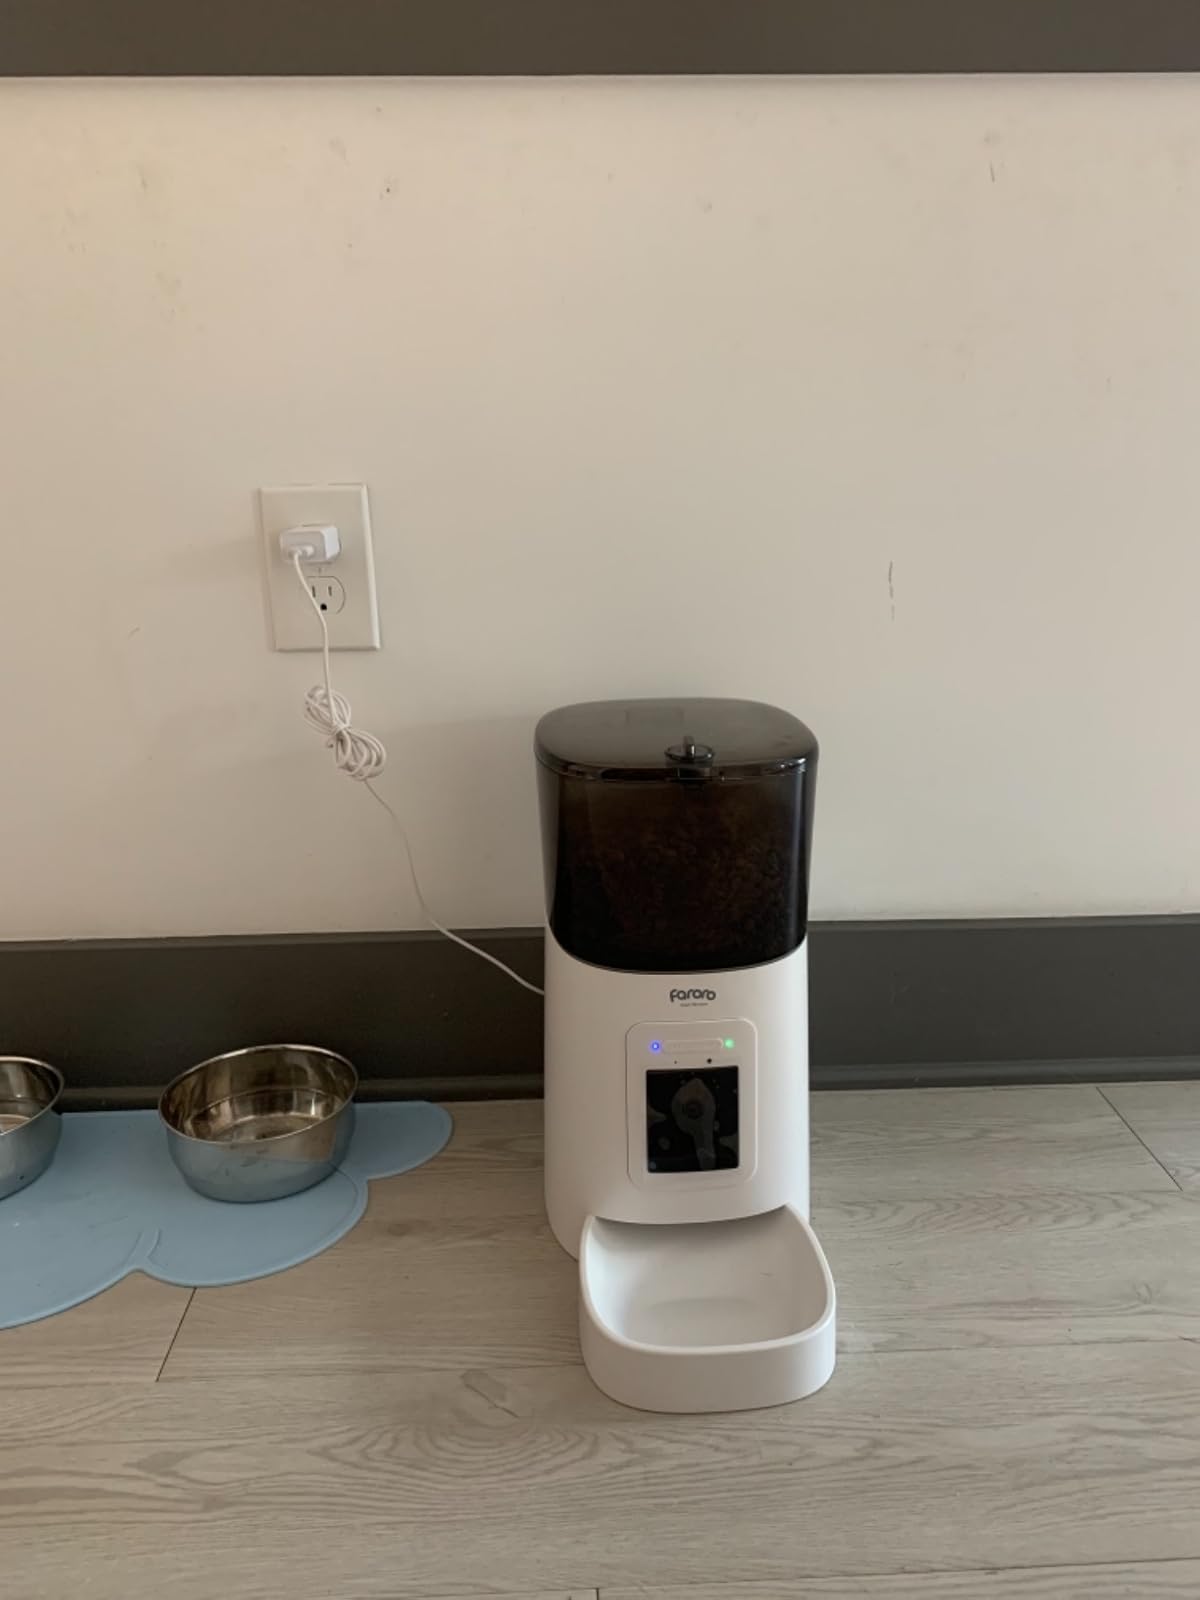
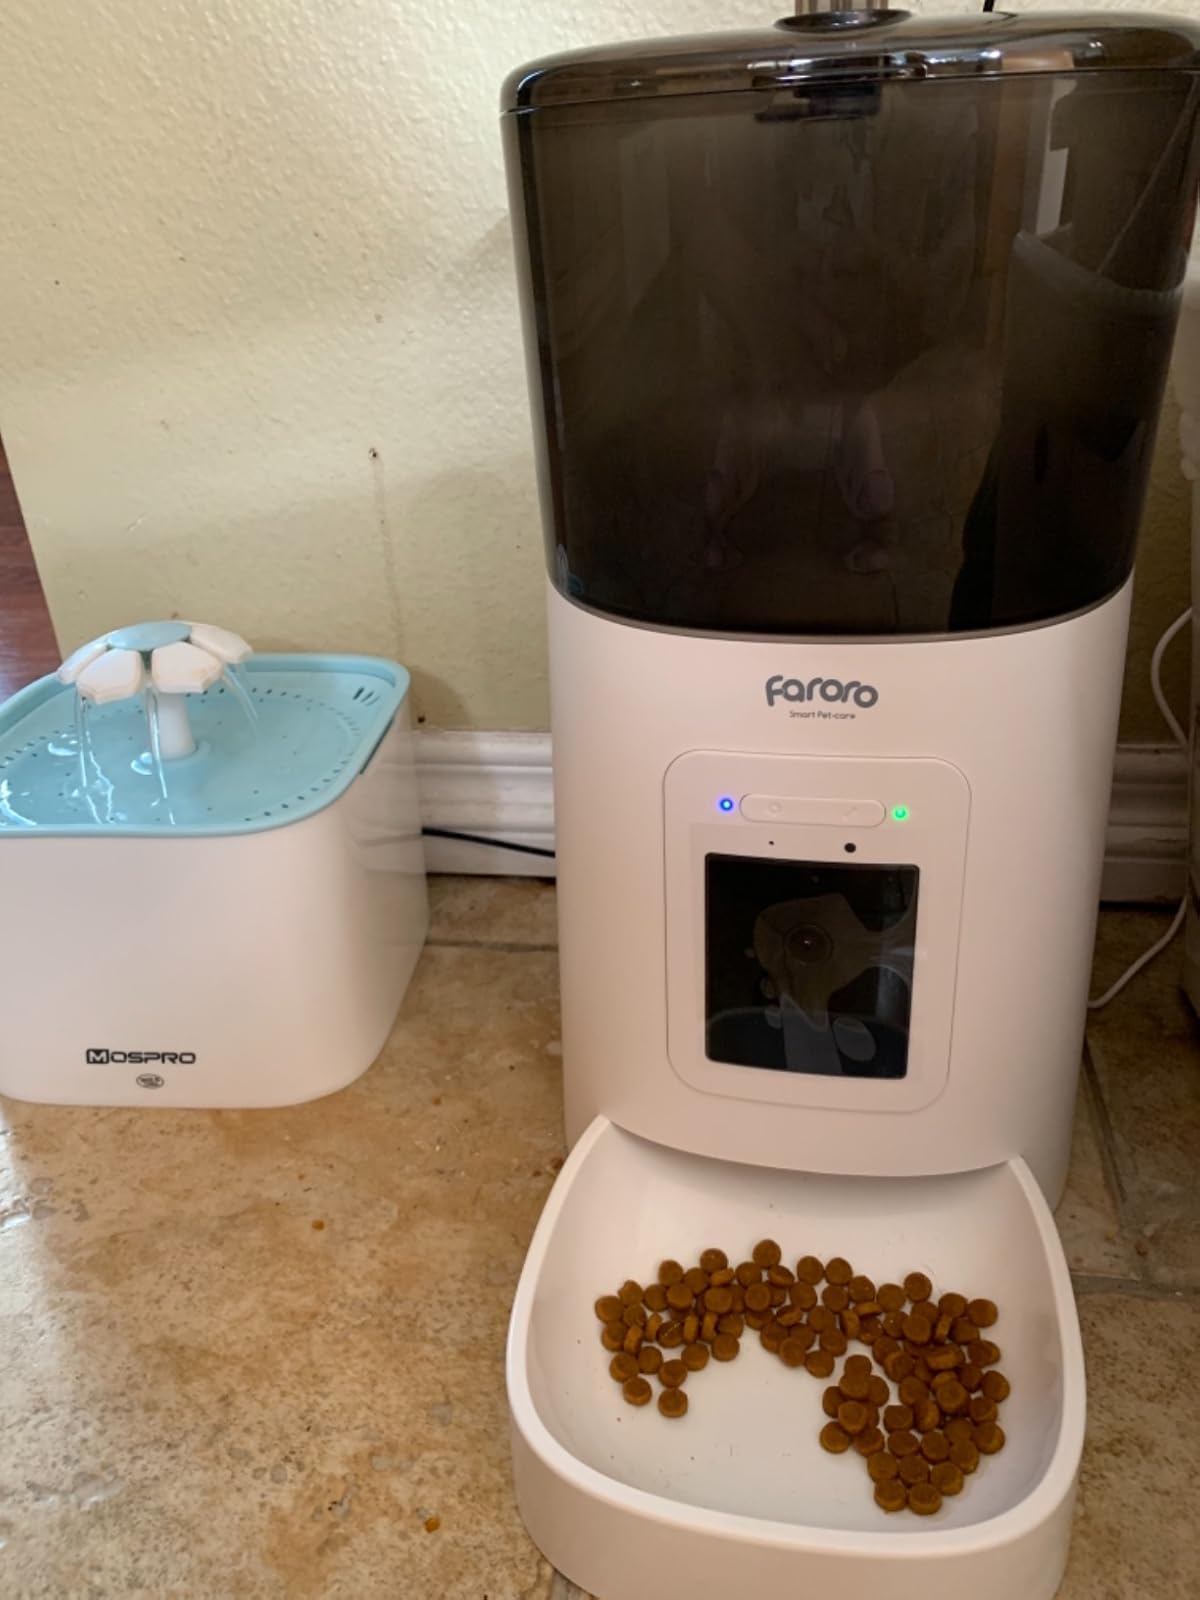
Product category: items_feeder
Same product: yes